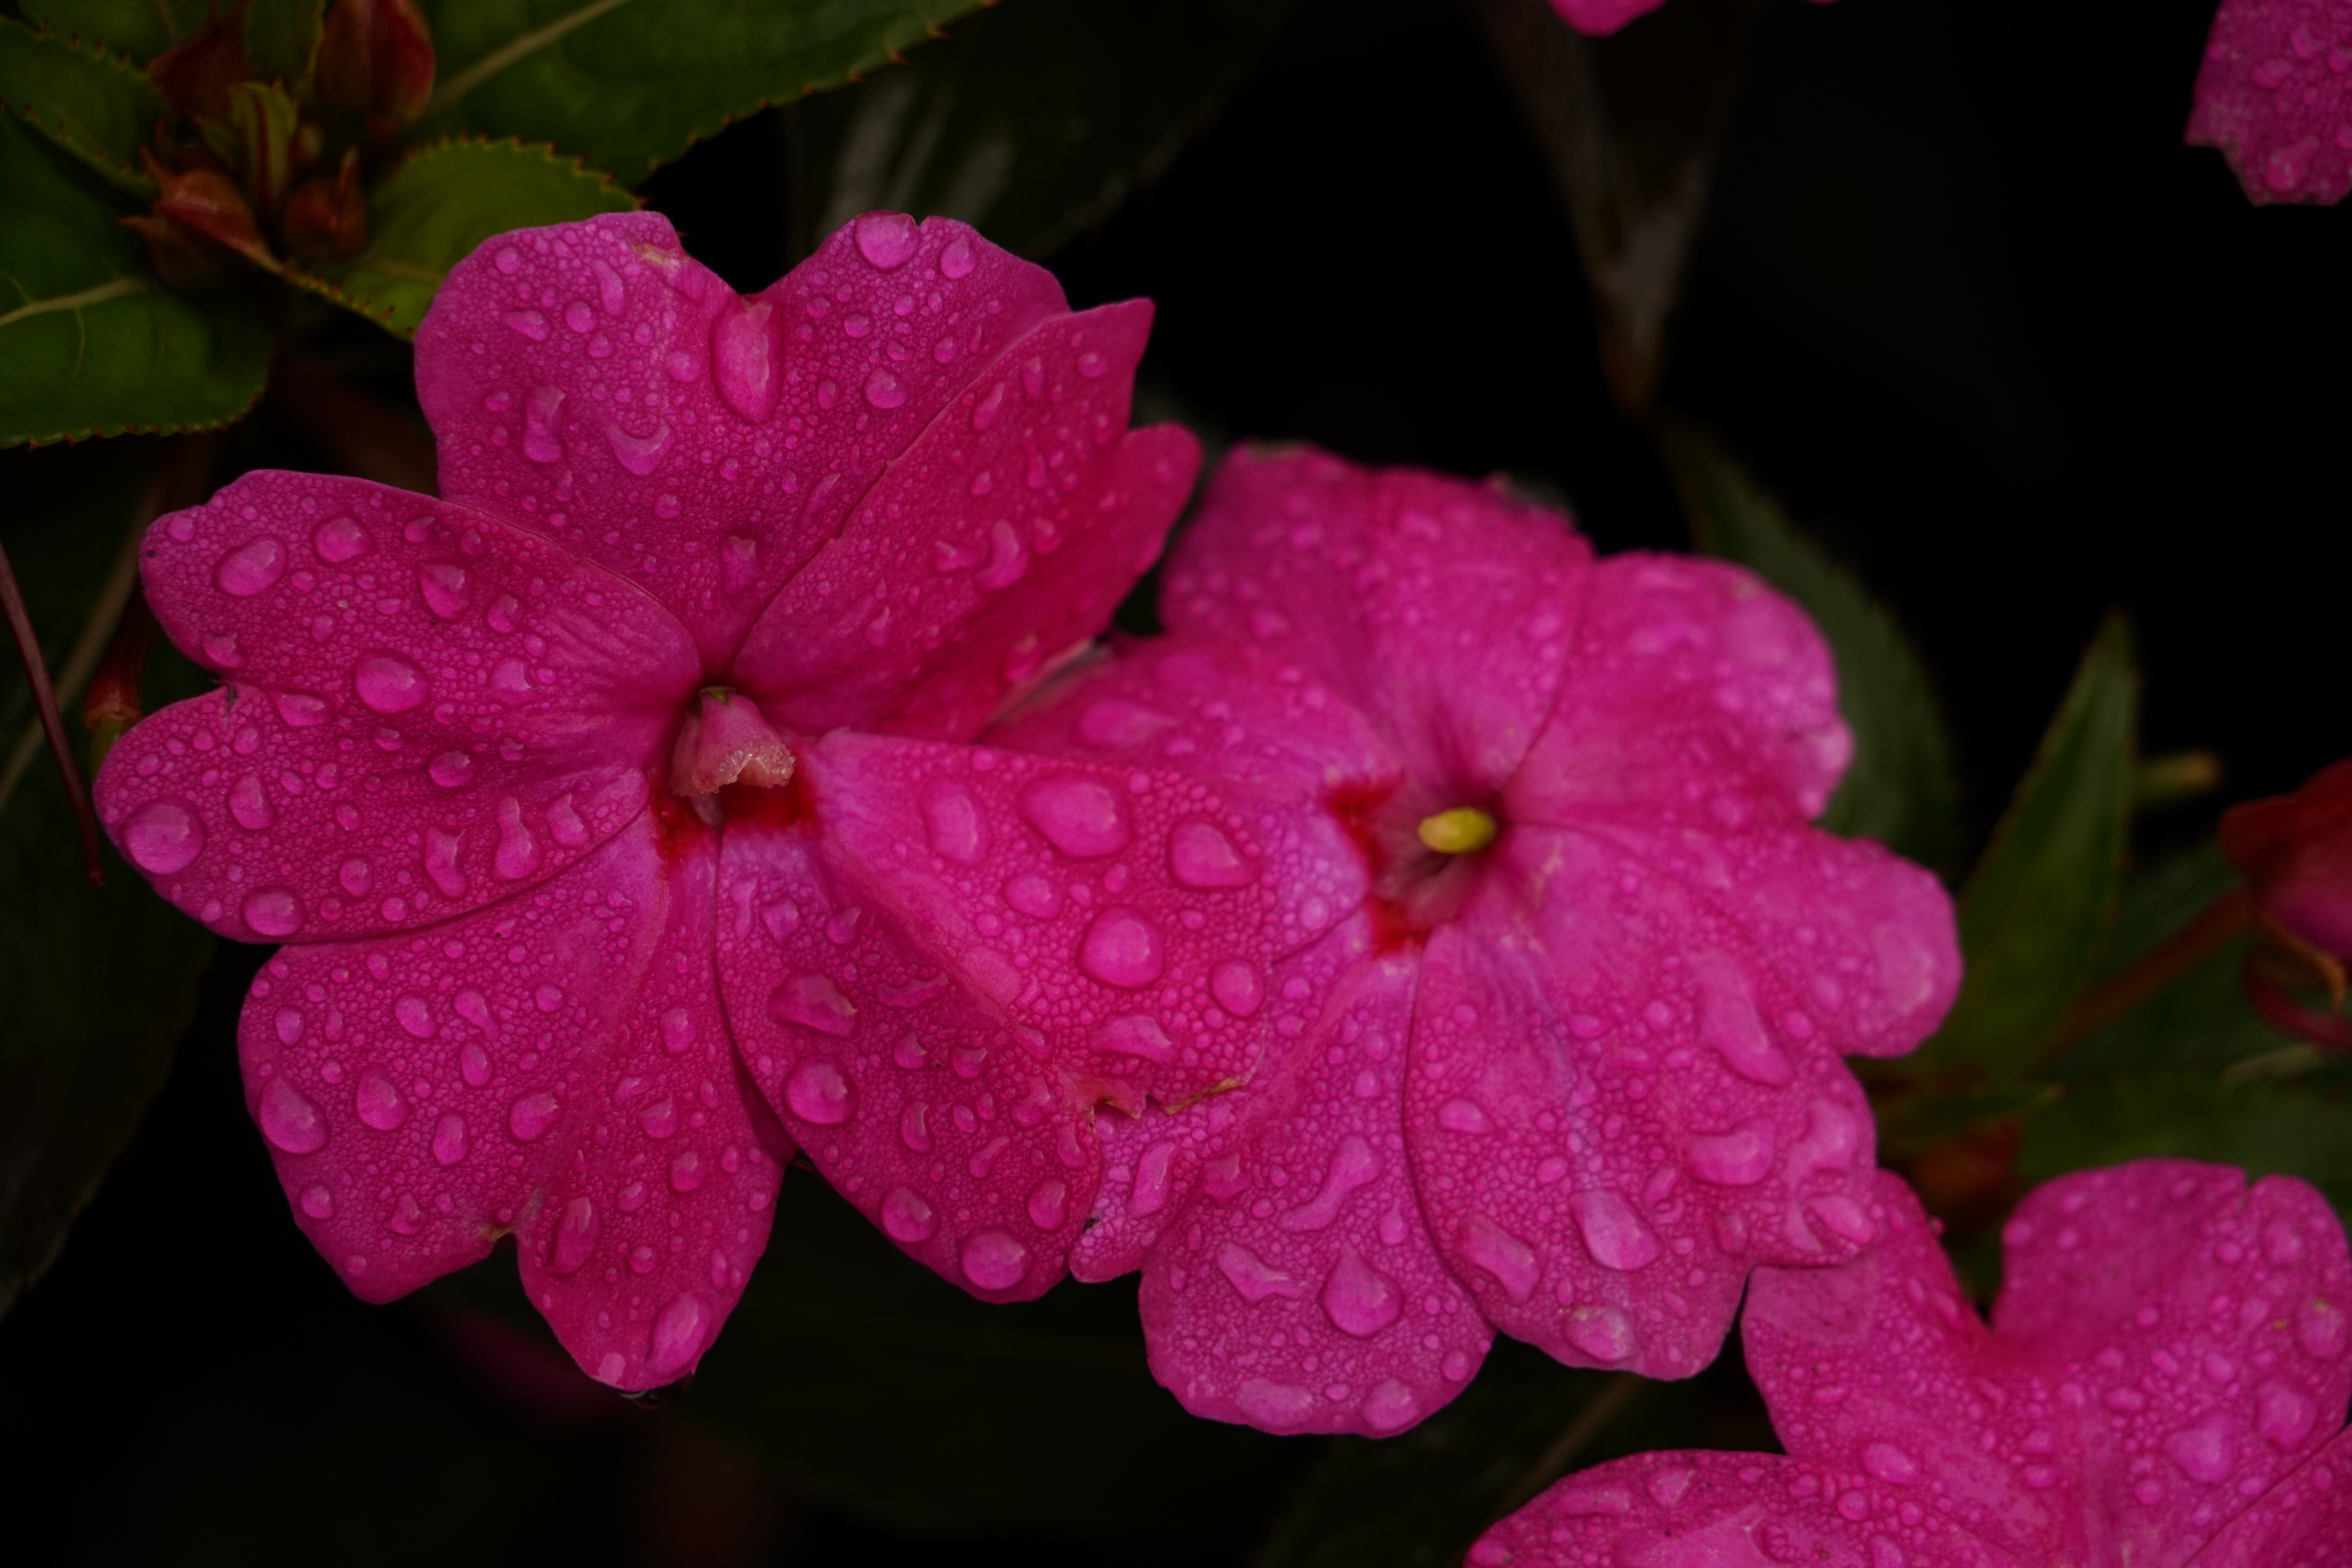
blossom, plant, leaf, flower, petal, raindrop, macro, pink, close, flora, drip, leaves, shrub, drop of water, macro photography, flowering plant, annual plant, land plant